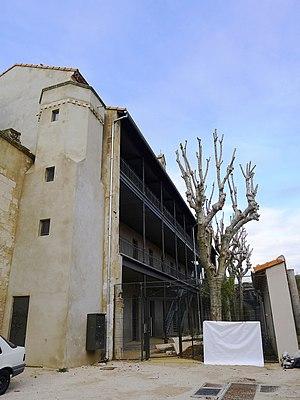
Enclos Saint-Césaire à Arles (France), ancien hospice Saint-Césaire réhabilité en bâtiment administratif
L'abbaye Saint-Césaire, initialement appelée Monastère Saint-Jean, était un monastère de femmes installé à l'intérieur de la cité d'Arles dans l'angle sud-est du rempart où, sous le nom de Saint-Césaire, il demeura jusqu'à la Révolution.